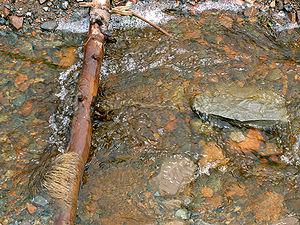
Un courant d'eau ou flux d'eau est une masse d'eau avec de l'eau de surface s'écoulant dans le lit et les rives d'un canal. Le courant d'eau concerne les flux d'eaux de surface et souterraines qui appartiennent aux disciplines géologiques, géomorphologiques, hydrologiques et biotiques.